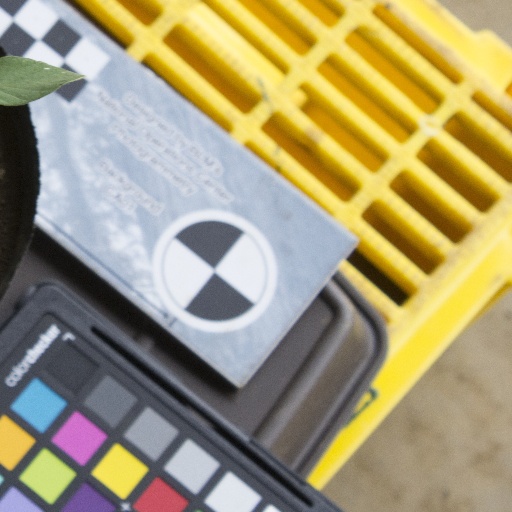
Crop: soybean